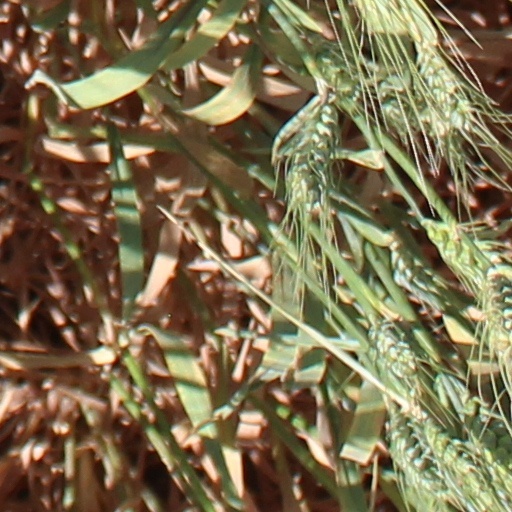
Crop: wheat